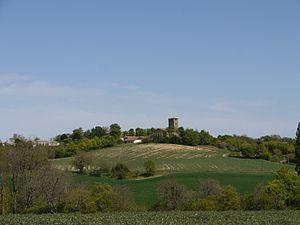
Vue générale de Lahitte
La famille du Cos de La Hitte est une famille subsistante de la noblesse française d'extraction, originaire de Gascogne. Sa filiation est suivie depuis 1530. Elle a été admise à l'Association d'entraide de la noblesse française en 1969. Issue de la noblesse d’épée, la maison de La Hitte possède plusieurs titres dont celui de comte de La Hitte.
Lahitte est une commune française située dans le département du Gers en région Occitanie.